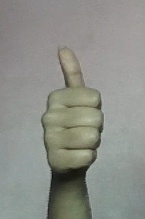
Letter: aleff